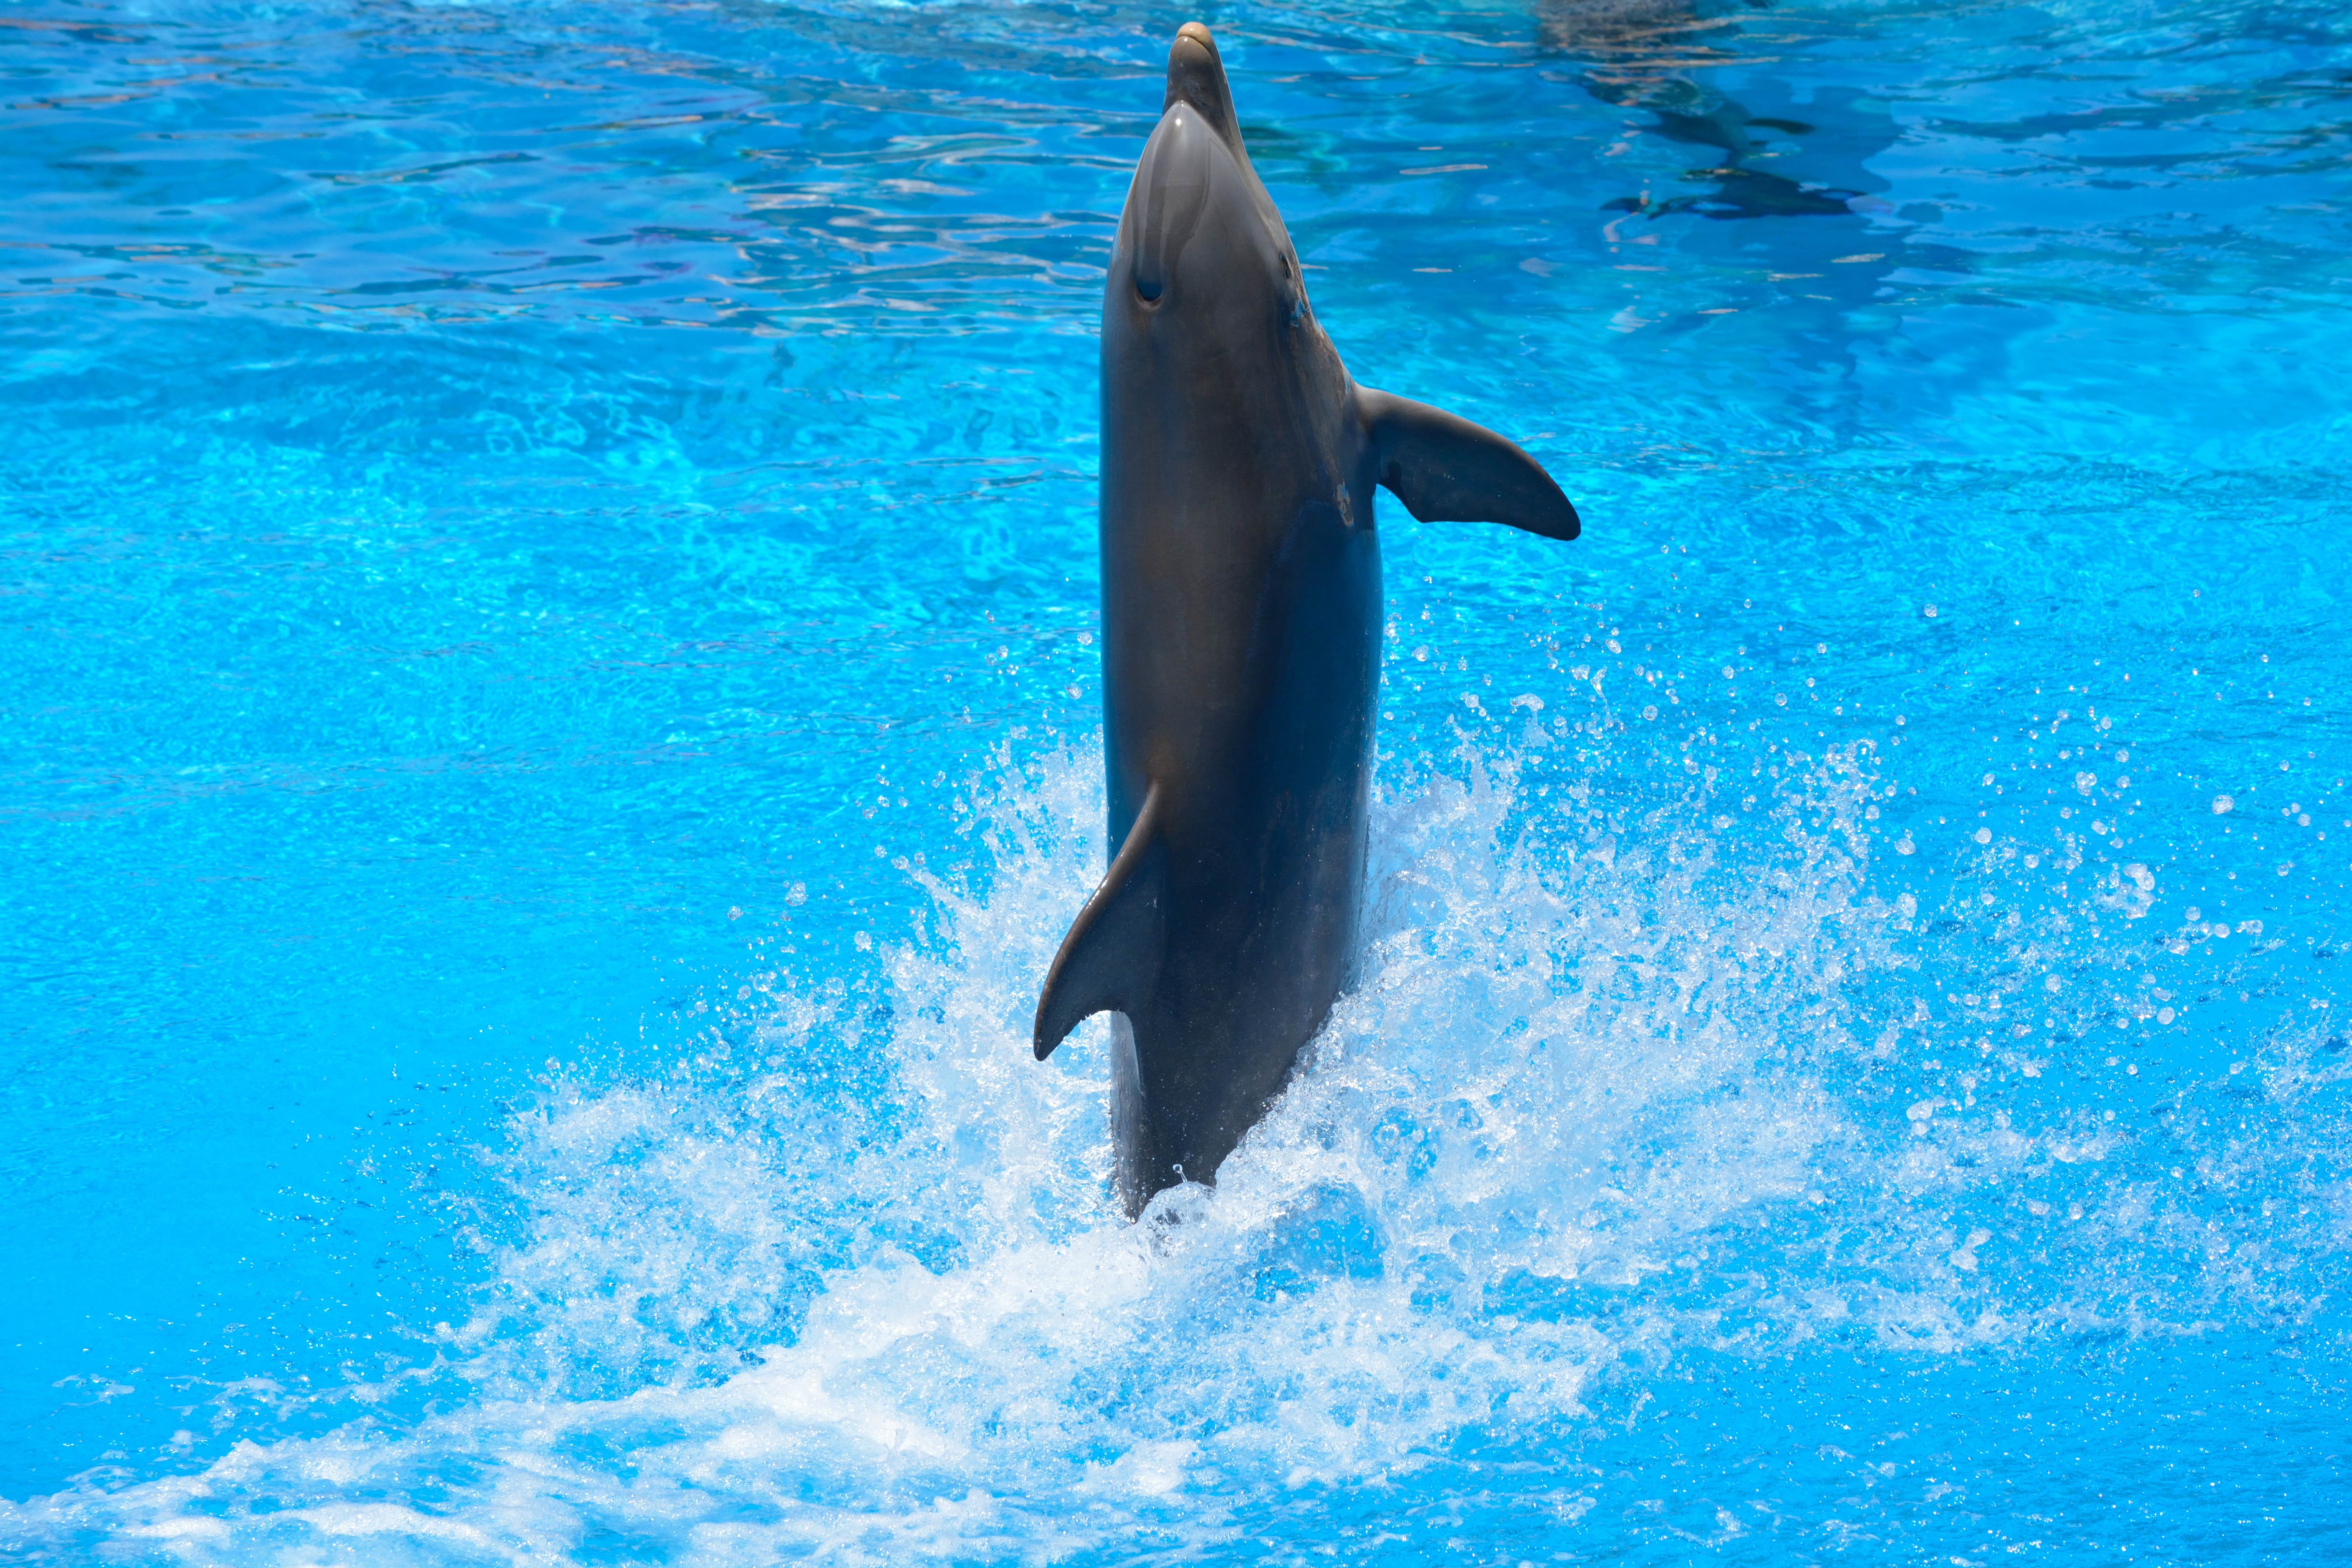
water, jump, swim, biology, mammal, blue, fish, vertebrate, dolphin, smart, how, dolphinarium, marine mammal, killer whale, amimal, marine biology, spinner dolphin, whales dolphins and porpoises, common bottlenose dolphin, short beaked common dolphin, rough toothed dolphin